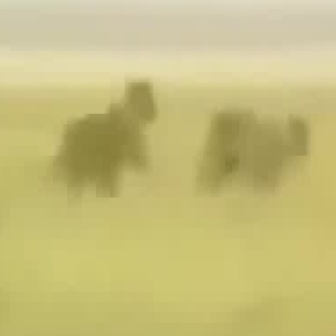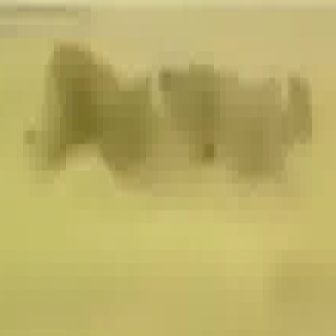
  Please identify the target specified by the bounding box [18,77,157,217] in the first image and locate it in the second image. Return the coordinates in [x_min,y_min,x_max,y_max] format.
Answer: [20,38,176,193]